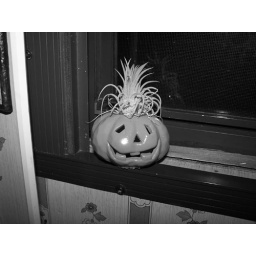
Black &amp;amp; white punkin. Its on the window sill in the kitchen.